Ancient Southern East Asian

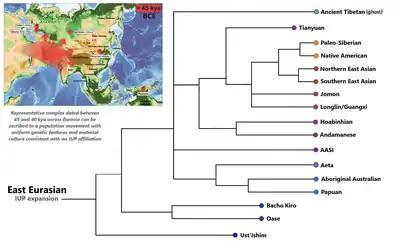
Phylogenetic position of the (Ancient) Southern East Asian lineage among other East Eurasians

Until the early Holocene, Ancient Southern East Asians from Fujian were genetically clearly distinct from Ancient Northern East Asians (ANEA) who were distributed in an area stretching from the Yellow River to the Amur. The exact origins of both lineages are still only partially understood, but together they formed a distinct clade vis-a-vis all other known ancient East Eurasian lineages in eastern Asia, viz. the Tianyuan, Hoabinhian, Jomon, and Guangxi/Longlin ancestries. The split between the ASEA and ANEA lineages must have occurred at least 19,000 years ago, as evidenced by an 19ky-old Upper Pleistocene individual from the Amur river with a clear ANEA affinity.